Wards of the City of London

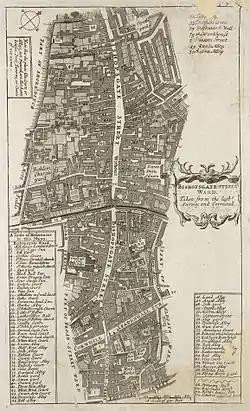
A 1720 map of Bishopsgate ward, clearly showing London Wall; the street and ward to the north is regarded as being "Without" while to the south is "Within".

The wards appear to have taken shape by the 11th century, before the Norman conquest of England. Their administrative, judicial and militia purposes made them equivalent to hundreds in the shires. The primary purpose of wards that had a gate on the city wall appears to be the defence of that gate, as gates were the weakest points in any fortification.